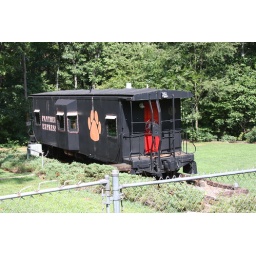
This door went in second. I like the red used on the doors, it will be the red used on the whole caboose.